Debrecen Reformed Theological University

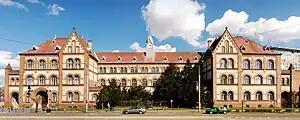
Péterfia Campus

The building of Péterfia Campus was originally the building of the Reformed Grand Grammar School, and from 1980 that of the Kölcsey Ferenc Teacher Training College of the Reformed Church. After its integration into the University, the building got the new name: Péterfia Campus.